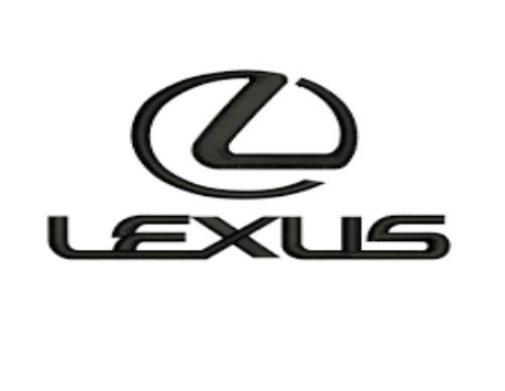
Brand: lexus-1
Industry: Transportation